Midtown Detroit

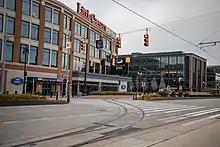
Little Caesars Arena

The Midtown area is a general mixed-use community area of neighborhoods containing successive waves of development that have transformed the area multiple times since it was first platted. The neighborhoods are dominated by the thoroughfare of Woodward Avenue, which runs north and south through the heart of Midtown. This neighborhood was previously known as Cass Corridor and many Detroiters continue to refer to it as such.